Athletics at the 2022 Commonwealth Games

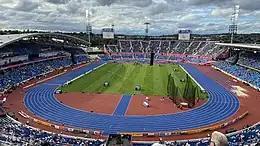
Alexander Stadium during the athletics events at the 2022 Commonwealth Games

Track and field events (including the race walks events start and the finish) were held at the Alexander Stadium, which was also the chosen venue for the opening and closing ceremonies. The marathons were held along a course that passed through streets in the city centre and famous locations including Smithfield / Victoria Square) and Bournville.